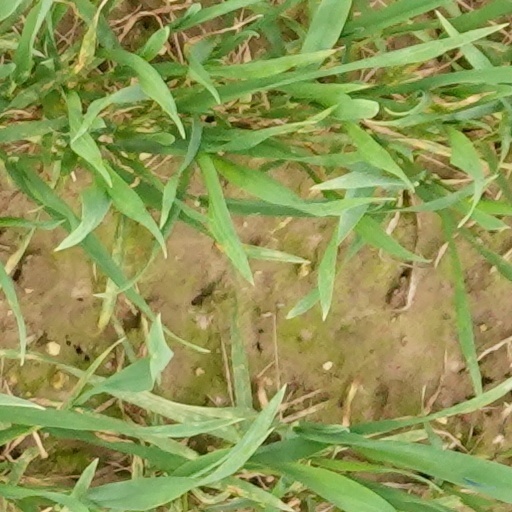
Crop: wheat